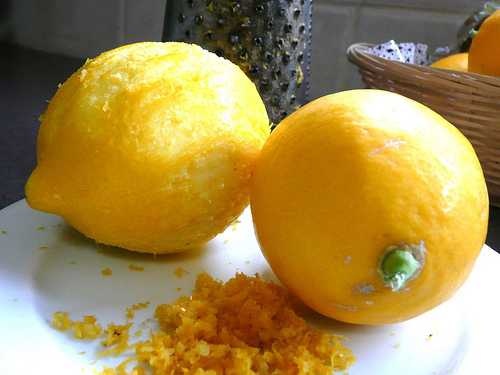
Label: Lemon